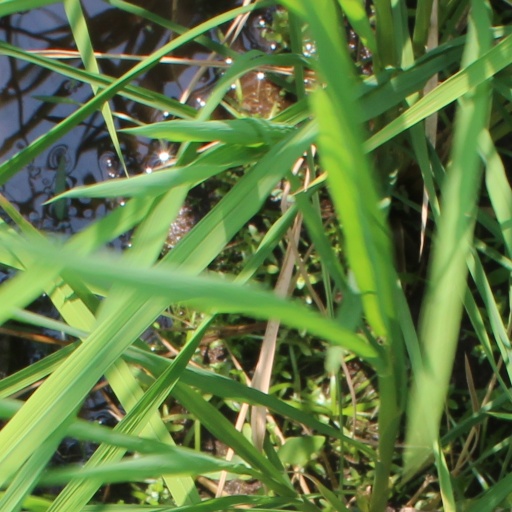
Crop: rice